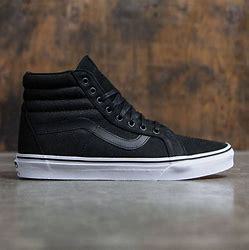
Brand: Vans
Model: SK8 Hi Reissue